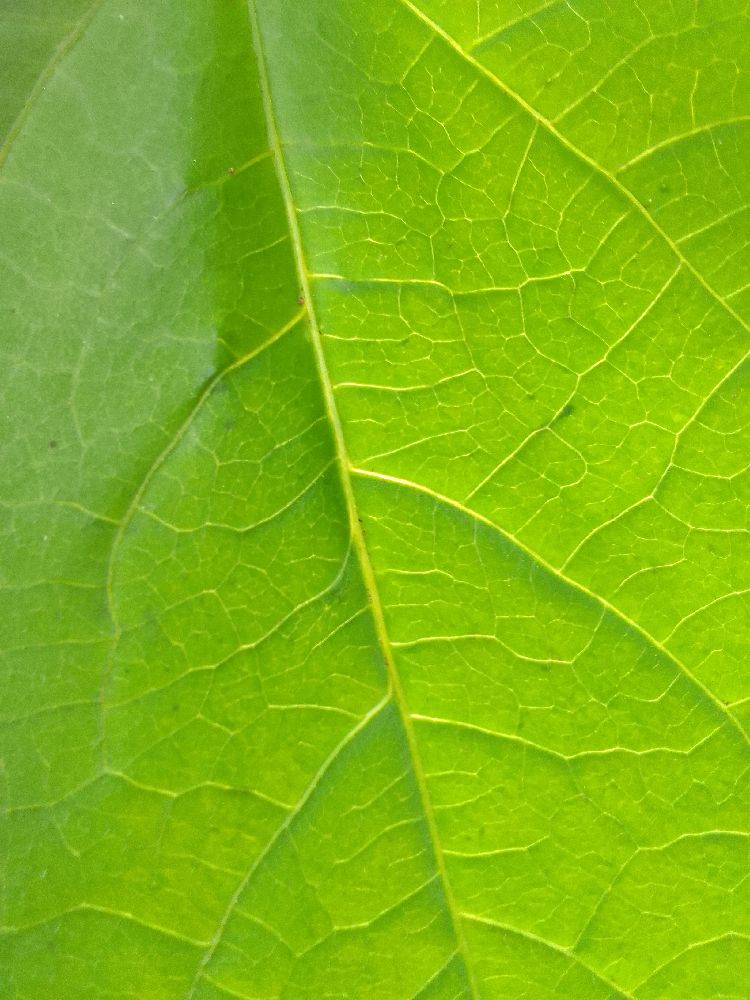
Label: healthy